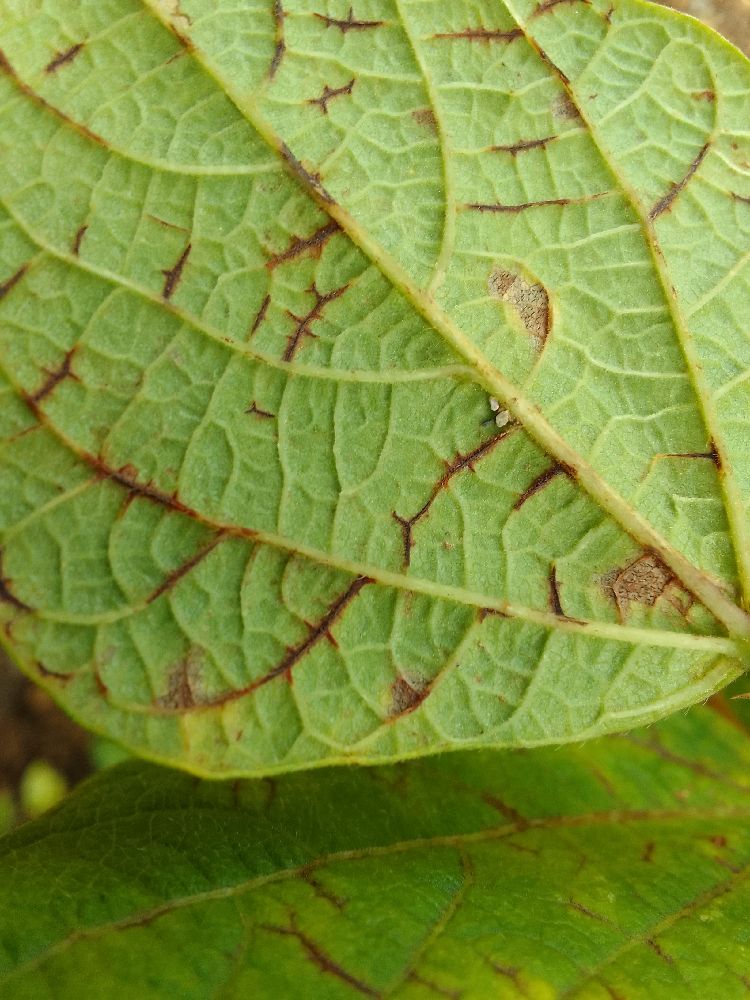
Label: anthracnose